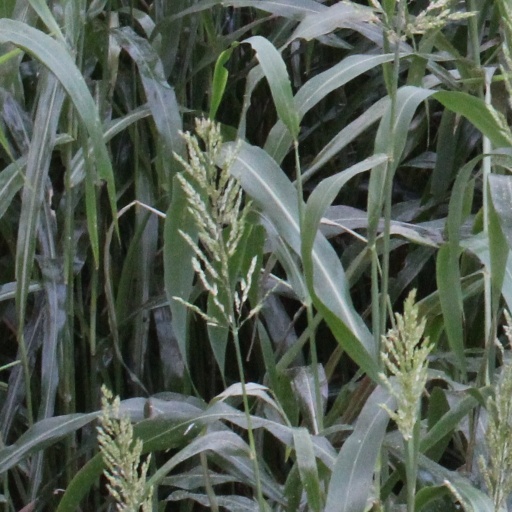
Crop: sorghum